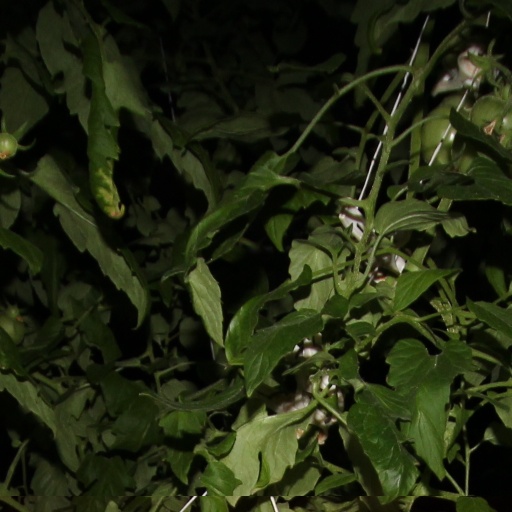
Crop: tomato